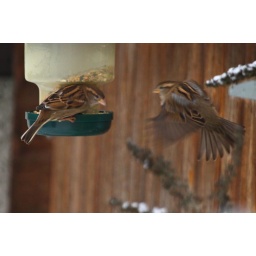
the one on the left has white feathers in the tail and wing which makes it quite distinctive when flying